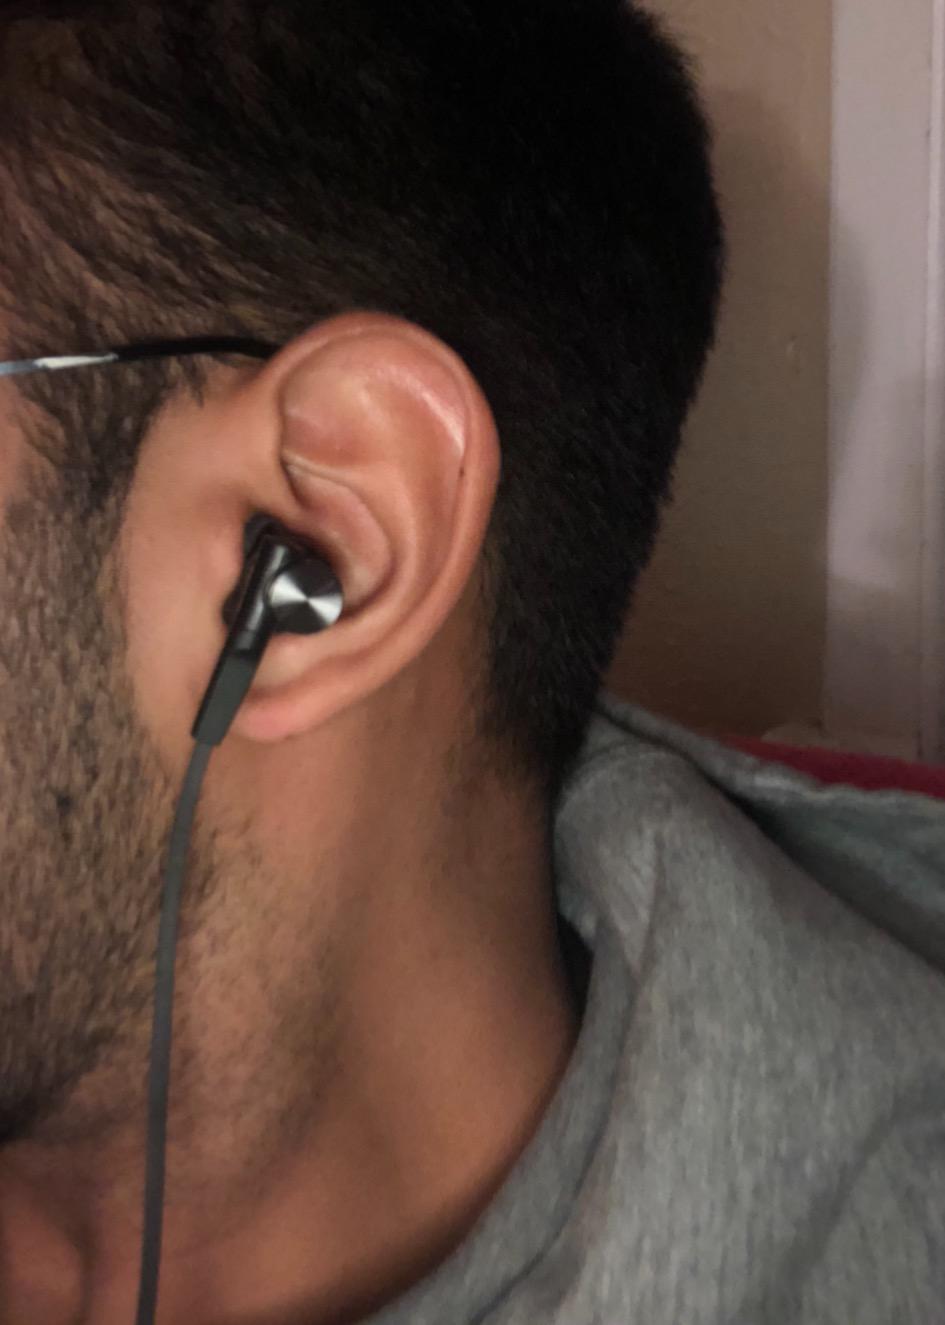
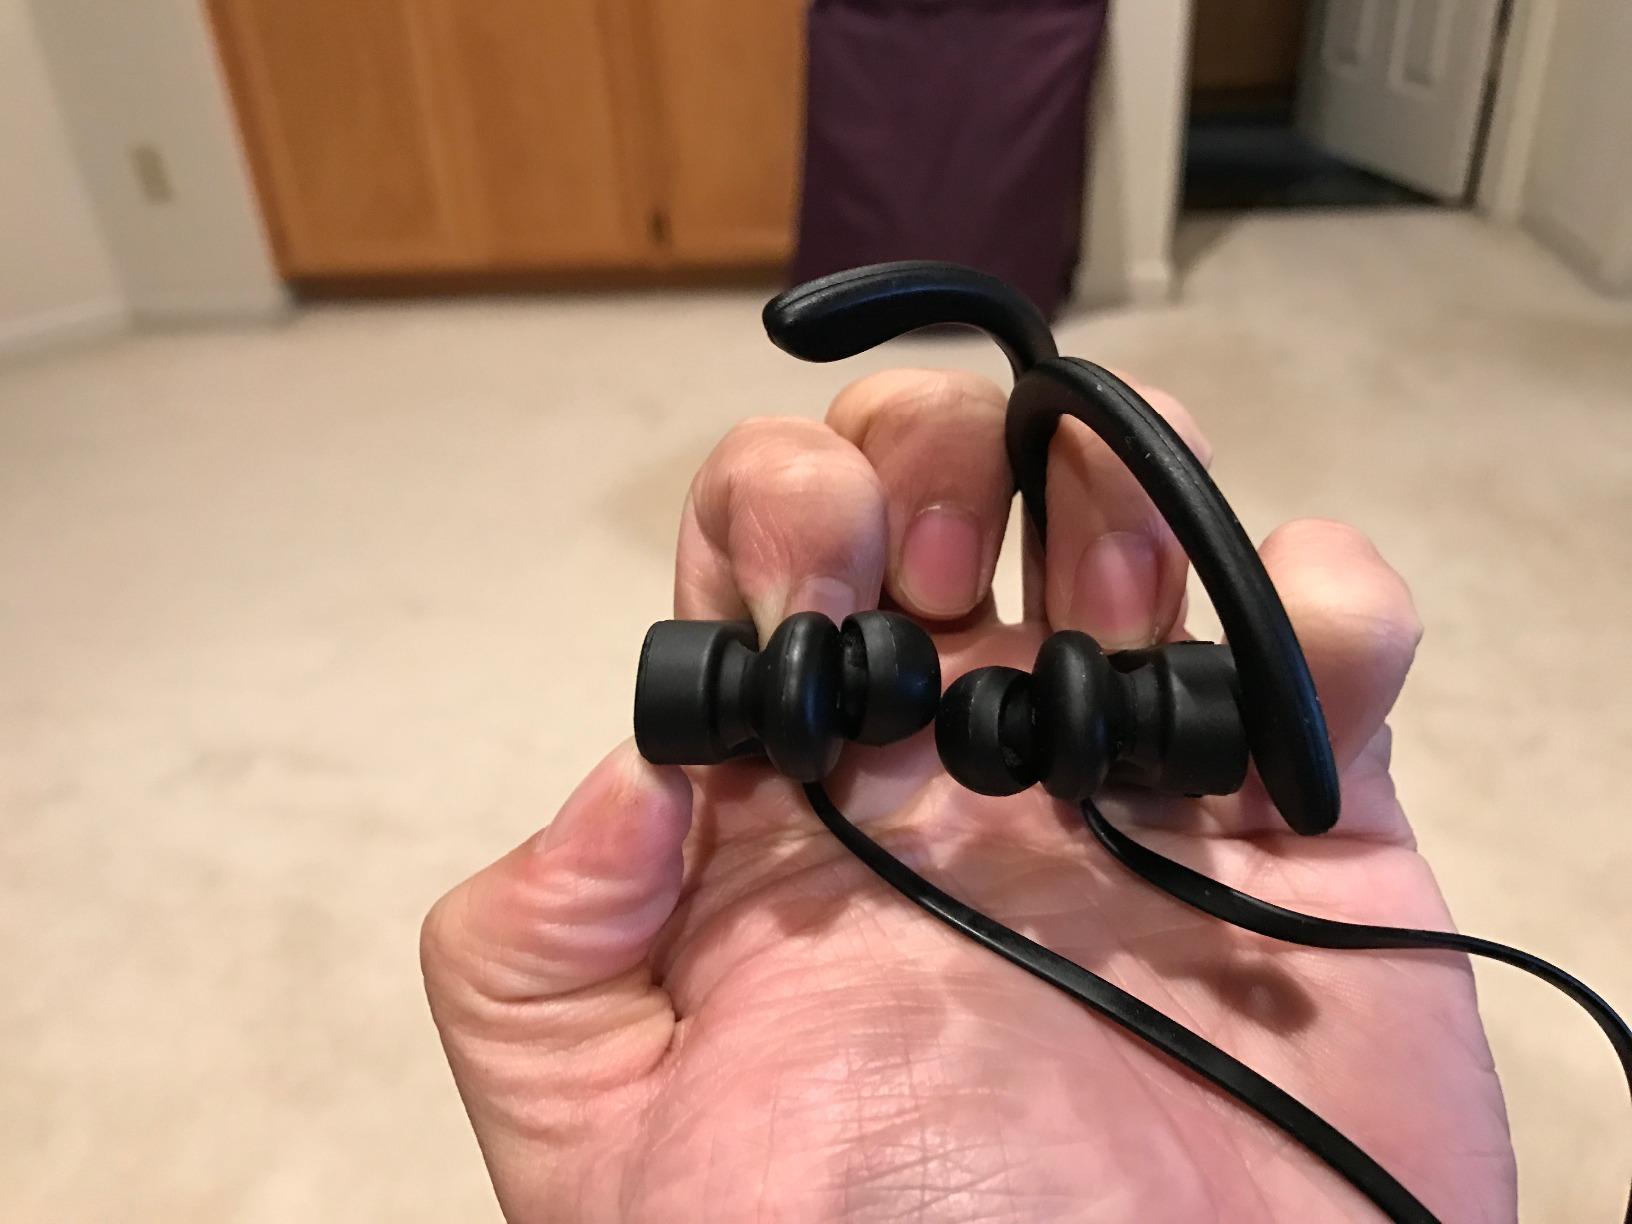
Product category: headphones
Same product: no